Su Su Nway

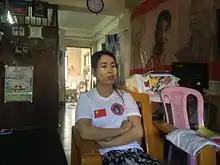
Su Su Nway in her apartment in Yangon, Myanmar on 26 January 2013

In 2005, Su Su Nway received a human rights award from the NLD. The following year, she was awarded the John Humphrey Freedom Award by the Canadian human rights group Rights & Democracy. In 2007, People in Need awarded Su Su Nway, Phyu Phyu Thin, and Nilar Thein their Homo Homini Award. Amnesty International considers her a prisoner of conscience and a "priority case". UNISON, the UK's second-largest trade union, issued a statement on her behalf on 23 September 2010, and general secretary Dave Prentis was photographed with her name on his hand for an Amnesty International campaign. Liverpool MP Luciana Berger was also photographed for the campaign.